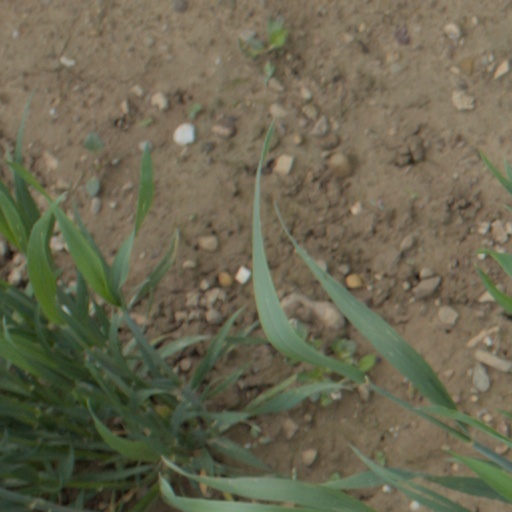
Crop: wheat